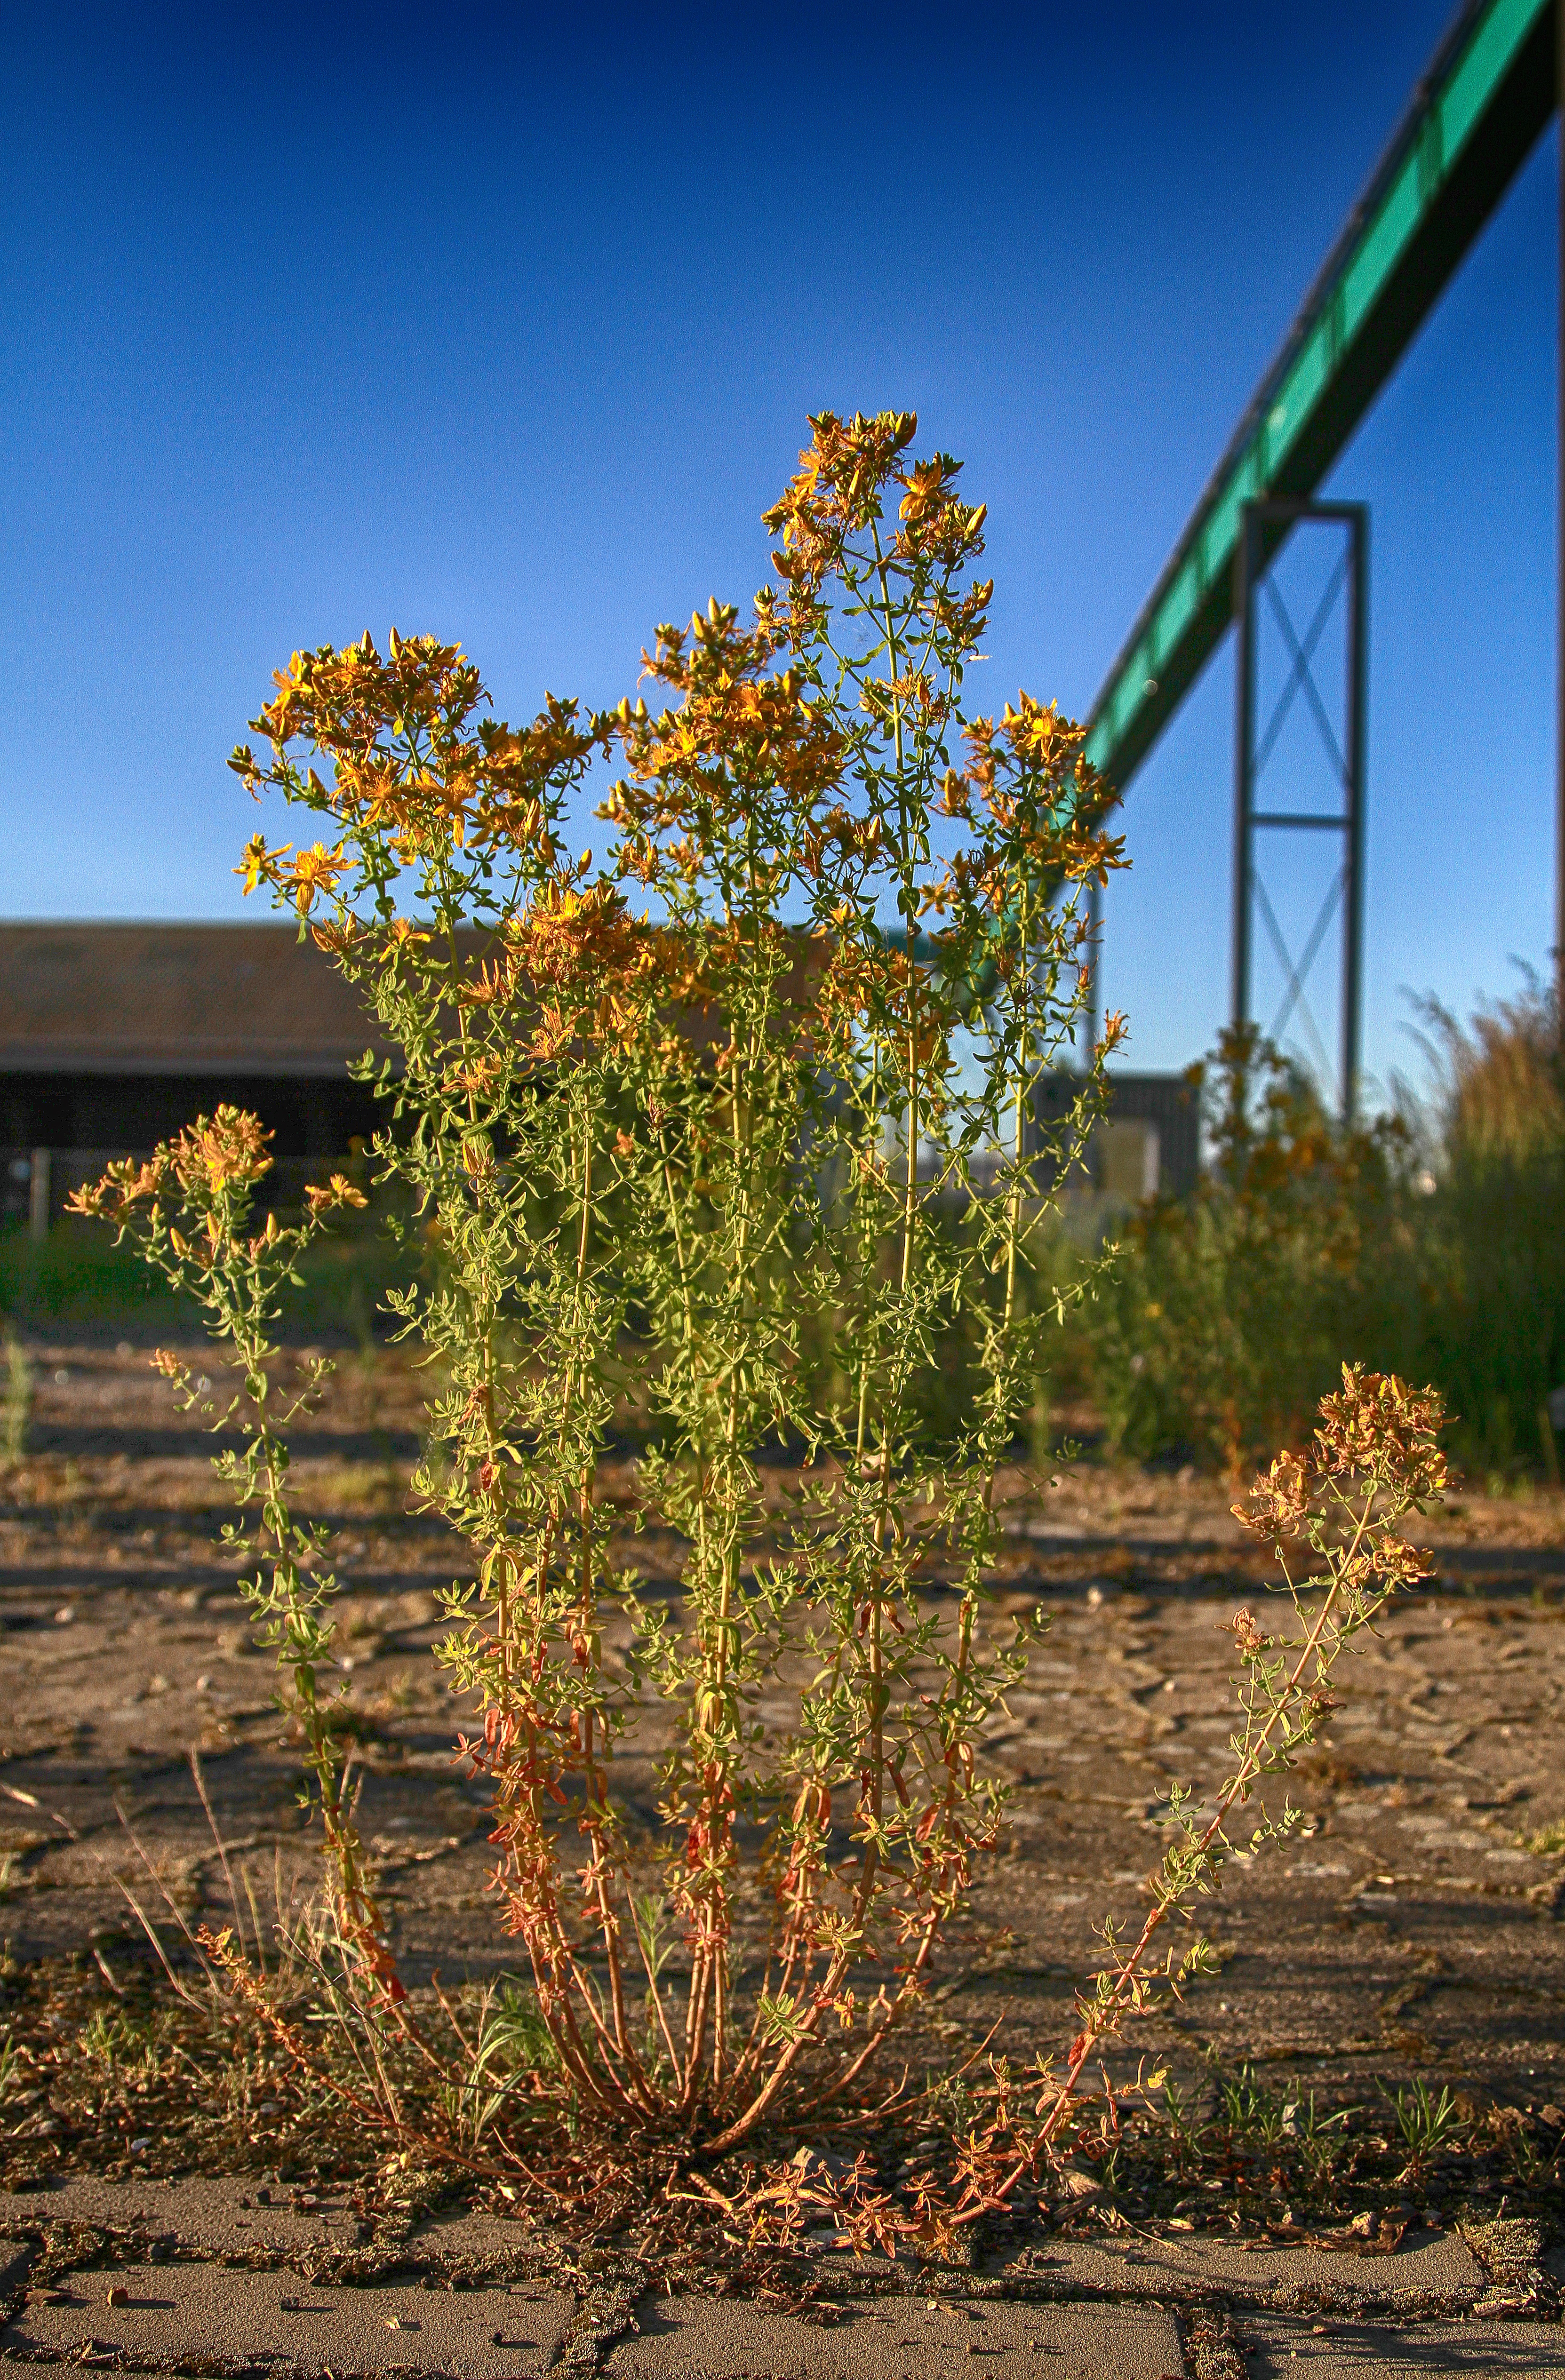
tree, nature, plant, sunlight, leaf, flower, produce, crop, autumn, soil, botany, agriculture, flora, wild flower, shrub, flowering plant, grass family, woody plant, land plant, arecales